Mercury Grand Marquis

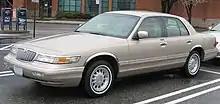
1997 Grand Marquis LS

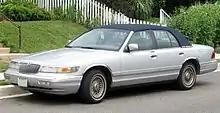
1995–1997 Mercury Grand Marquis (with dealer-installed vinyl roof)

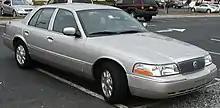
2005 Mercury Grand Marquis

Coinciding with the complete redesign of the body, the second-generation Grand Marquis (alongside its Ford and Lincoln counterparts) debuted the Ford Modular V8 engine family. Replacing the 4.9L and the 5.8L Windsor V8s, the 190hp SOHC 4.6L V8 was the first overhead-cam V8 to appear in an American-market full-size sedan. When specified with dual exhaust, the engine output increased to 210hp. When not ordered with the trailer-towing package, the 210hp engine was part of an optional handling package, which included a heavy-duty suspension and a lower-ratio rear axle (3.27 instead of 2.73).